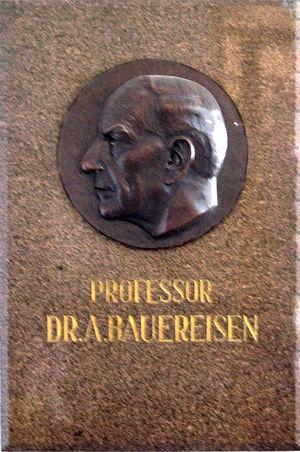
Johann Adam Bauereisen (1875-1961), gynécologue et obstétrician allemand